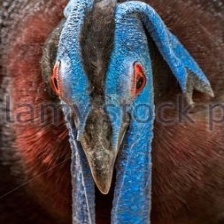
Species: BULWERS PHEASANT
Scientific name: LOPHURA BULWERI